Isola Bella (film)

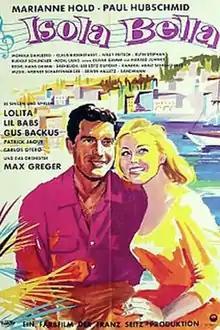

Isola Bella is a 1961 West German comedy film directed by Hans Grimm and starring Marianne Hold, Paul Hubschmid and Monika Dahlberg. It is mainly set in the Italian-speaking Swiss region of Ticino.